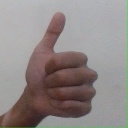
अक्षर: थ